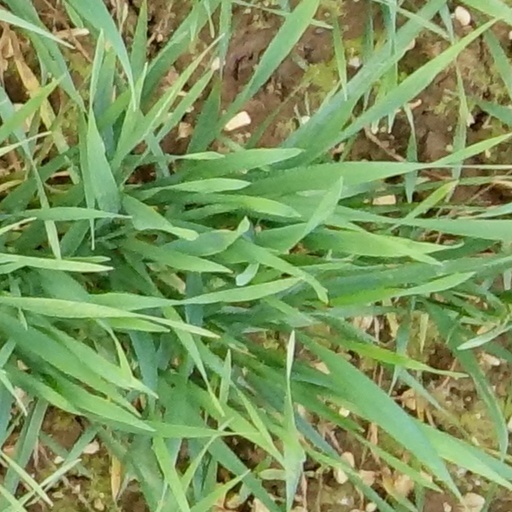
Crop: wheat